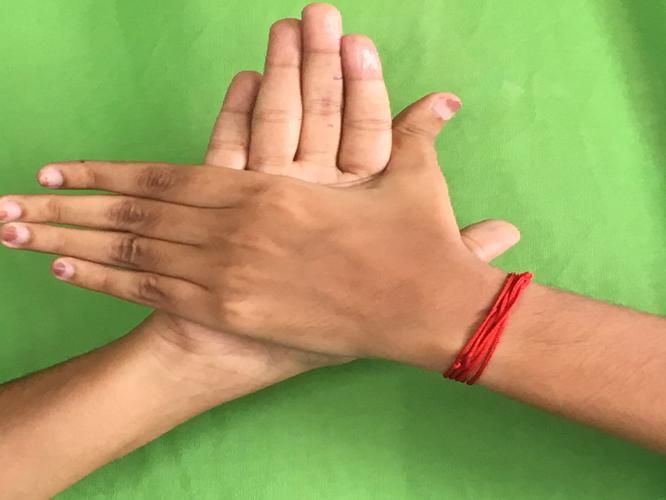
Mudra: Chakra
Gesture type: double_hand